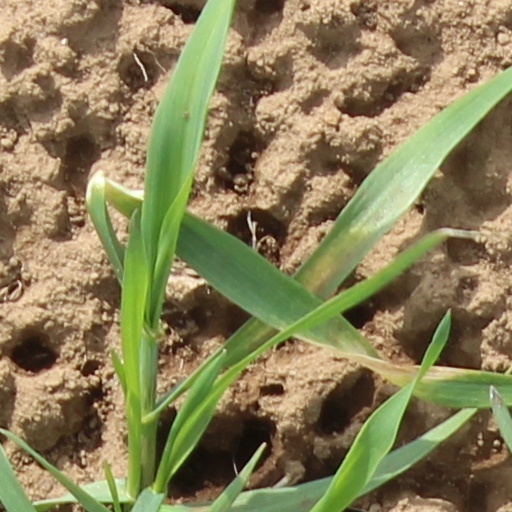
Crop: wheat